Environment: real
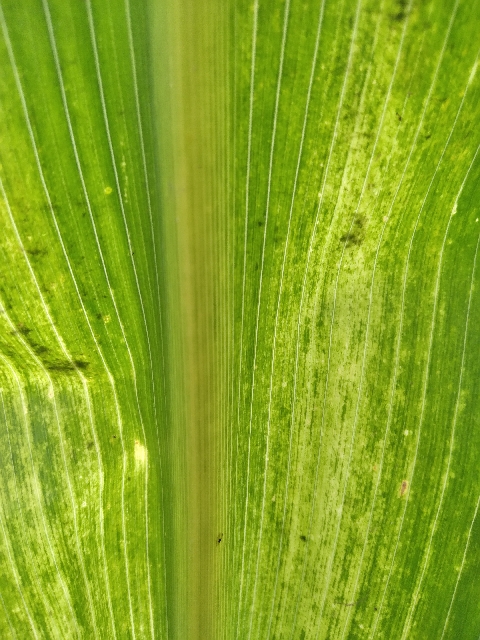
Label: lethal_necrosis